Fritz Pütter

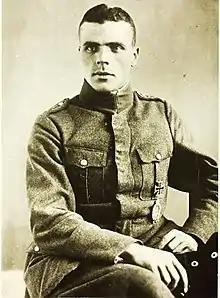

"Leutnant" Fritz Pütter (14 January 1895 – 10 August 1918) "Pour le Mérite", Iron Cross, was a German World War I ace fighter pilot credited with victories over eight enemy observation balloons and 17 airplanes.